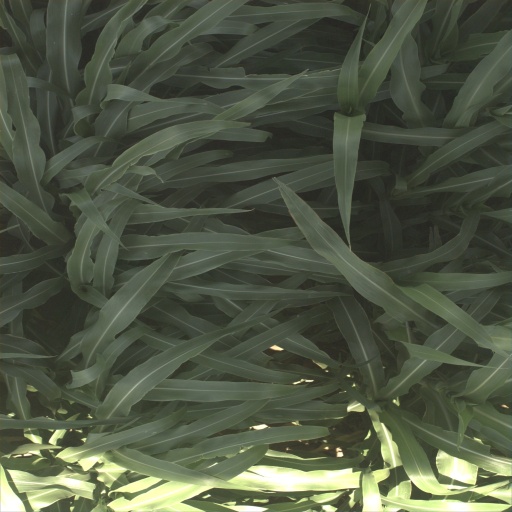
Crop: sorghum